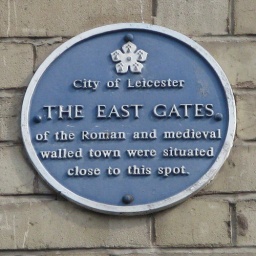
On a building near the clock tower.